Ashok Leyland

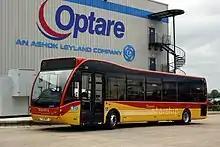
An Optare Versa parked outside Optare's Sherburn-in-Elmet factory

Lanka Ashok Leyland (LAL) in Sri Lanka was formed in 1982 and started its operations in 1983 as a joint venture between Lanka Leyland Ltd (a wholly owned company of the Government of Sri Lanka) and Ashok Leyland Ltd India. LAL imports commercial vehicles in both knock down kits and fully built, and carries out assembly operations, repair and service, and body building on chassis.